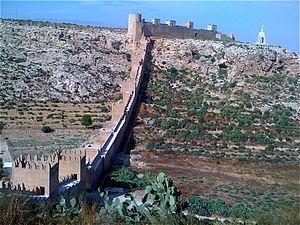
Conan le Barbare est un film américano-hispano-mexicain réalisé par John Milius et sorti en 1982. Il s'inspire librement des récits de Robert E. Howard se déroulant dans l'âge hyborien et ayant Conan le Barbare comme personnage principal. Arnold Schwarzenegger interprète le rôle-titre, un jeune barbare qui cherche à venger la mort de ses parents, assassinés par le chef d'une secte adorant les serpents. James Earl Jones, Sandahl Bergman, Gerry López et Mako complètent la distribution principale.